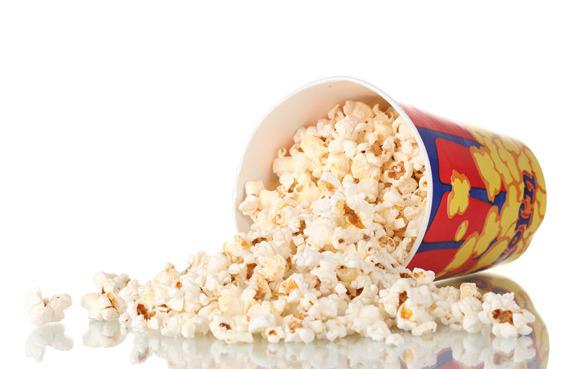
Label: trash